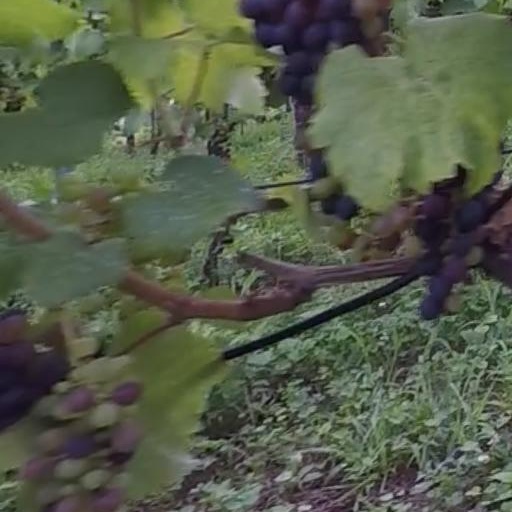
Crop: grape